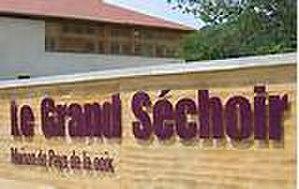
Entrée du Grand Séchoir, le Musée de la Noix. Espace muséographique autour de la culture de la Noix de Grenoble, basé à Vinay, Capitale de la noix de Grenoble, le Grand Séchoir permet de découvrir tout l'environnement lié à cette culture indissociable du terroir de Vinay et qui façonne également l'architecture et le paysage.